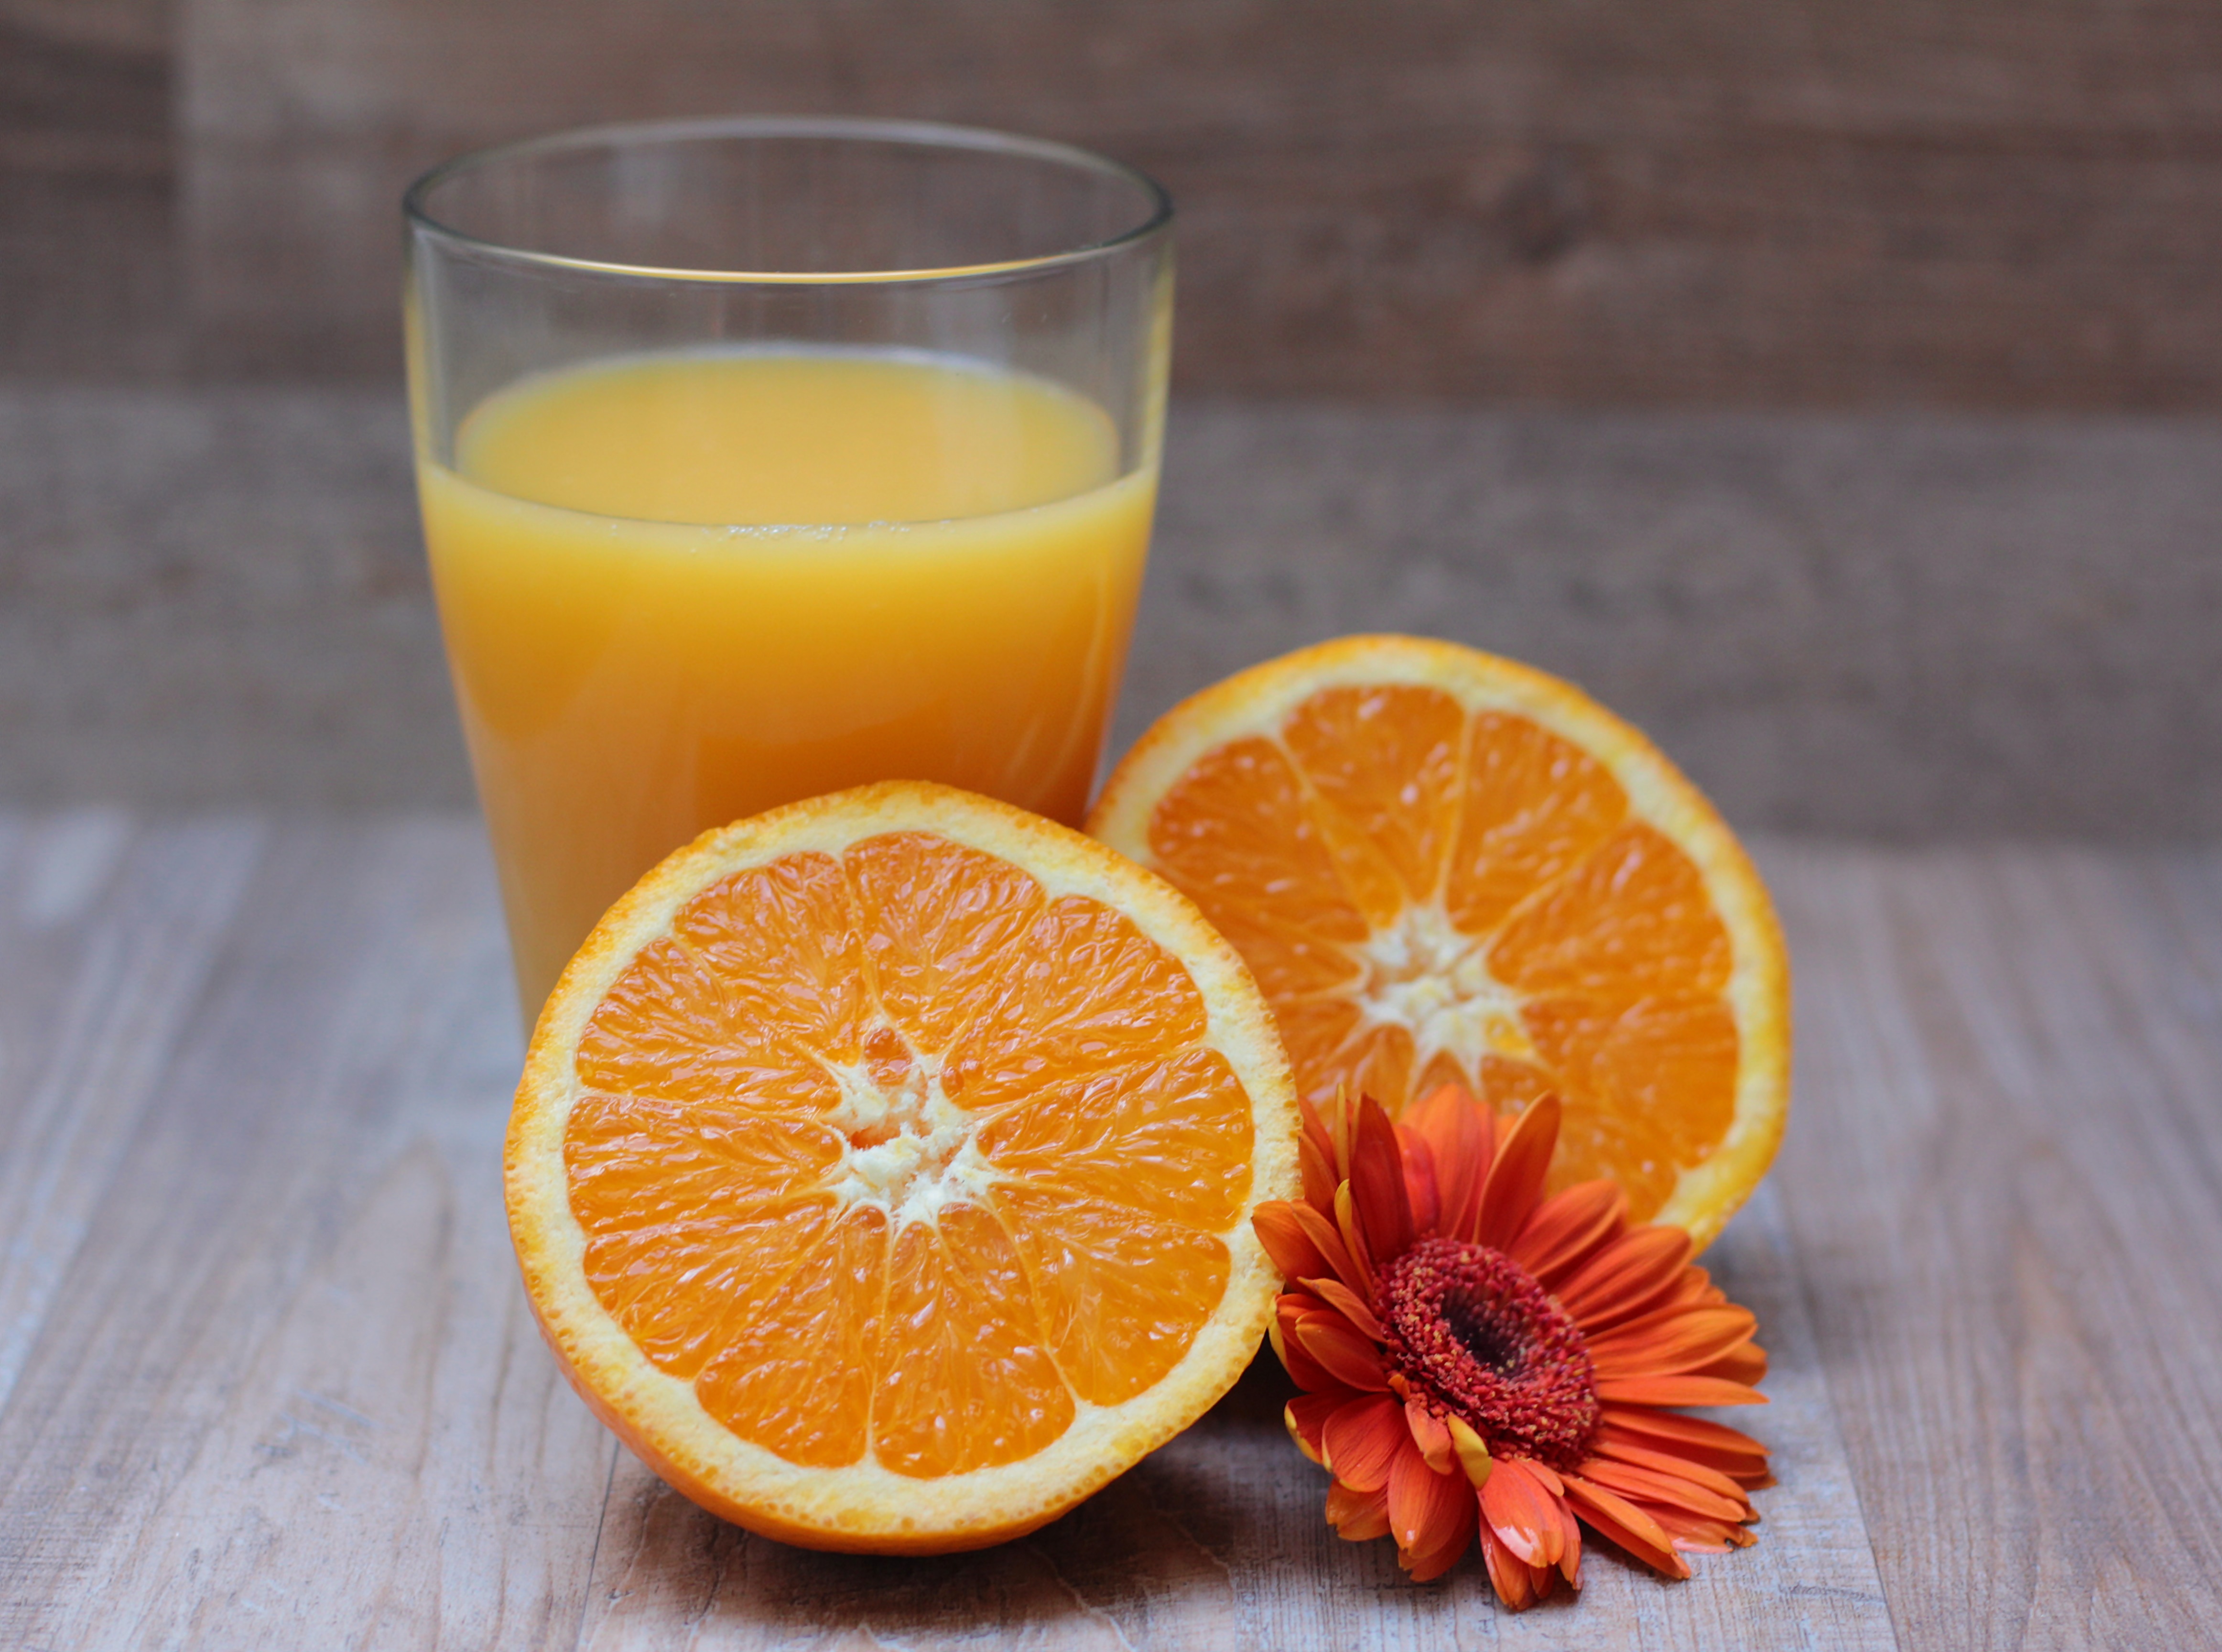
blossom, fruit, sweet, flower, bloom, ripe, feed, orange, food, tropical, drink, juicy, healthy, delicious, juice, nutrition, tasty, vegetarian, orange juice, gerbera, vegetarian food, diet, vitamins, frisch, benefit from, bless you, half, bio, fruity, vitaminhaltig, citrus fruit, vitamin c, orange drink, citric acid